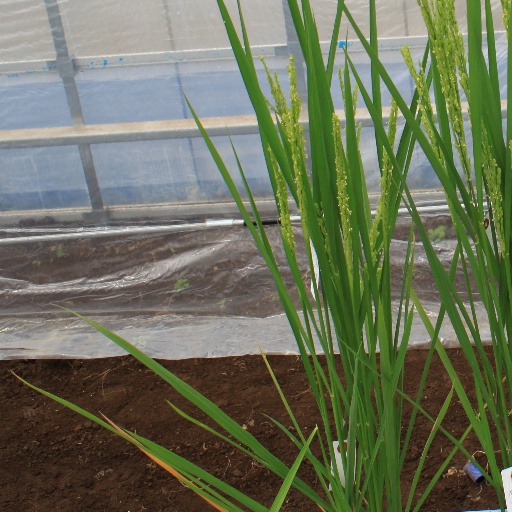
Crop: rice